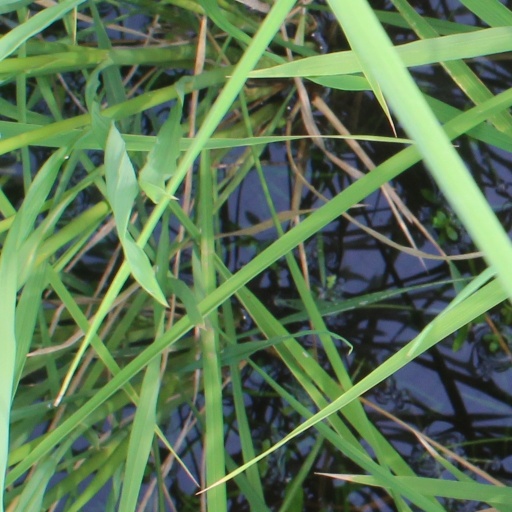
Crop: rice